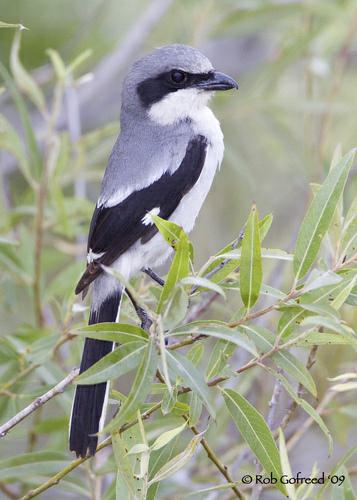
A photo of a loggerhead shrike